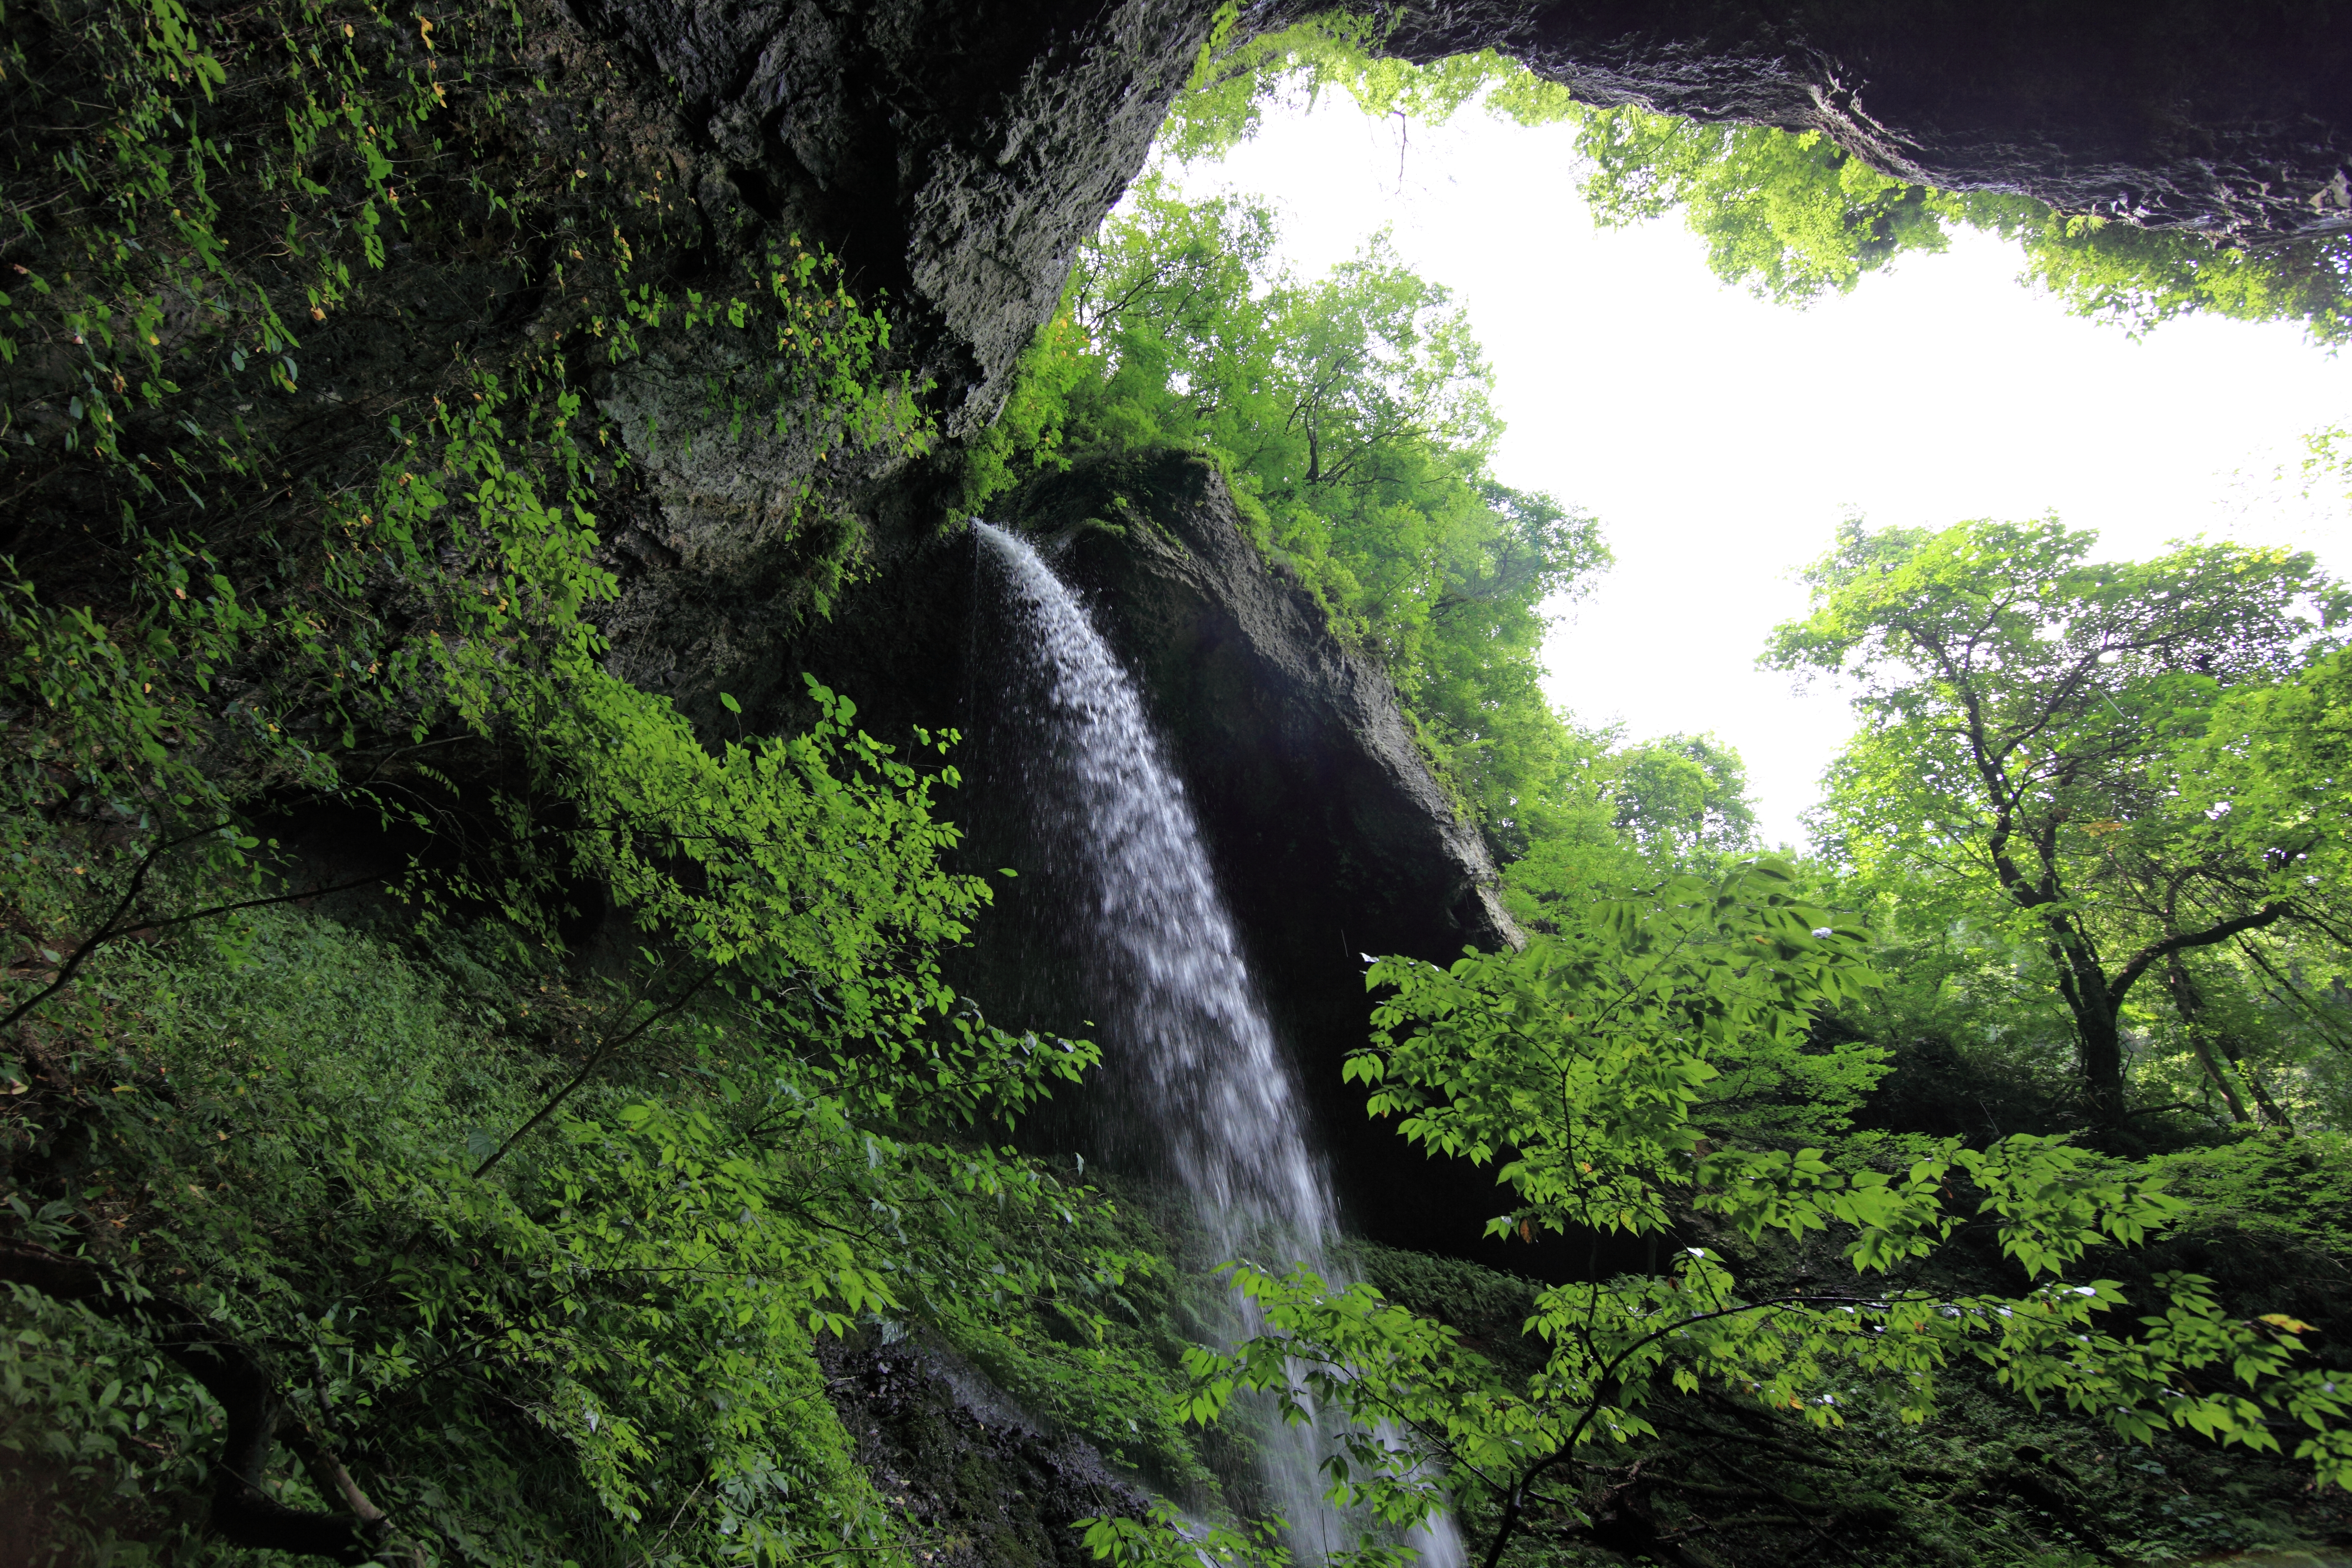
tree, nature, forest, rock, waterfall, adventure, stream, green, high, jungle, cool image, rainforest, ravine, 5d, hires, habitat, markii, water feature, hi, res, resolution, akita, yamamoto, choushinotaki, old growth forest